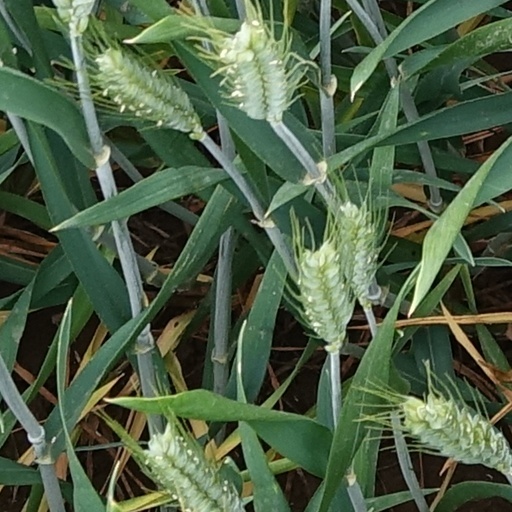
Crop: wheat